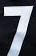
Number: 7